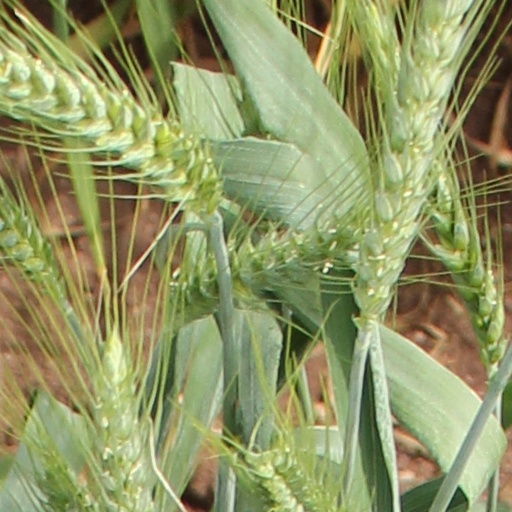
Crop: wheat